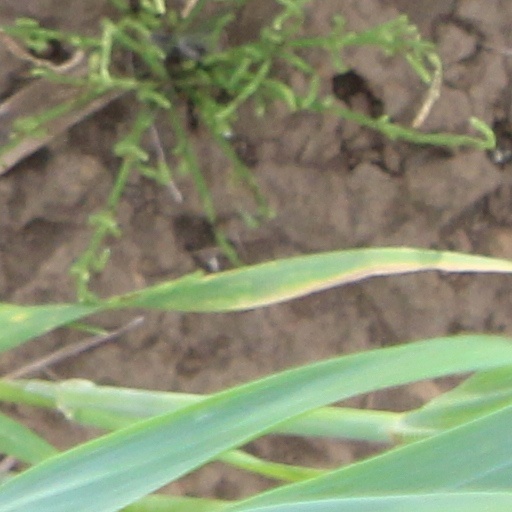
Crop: wheat